UTEP Miners men's basketball

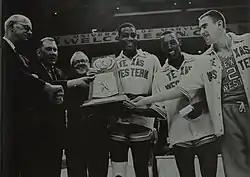
The team that won the 1966 NCAA championship

The Miners have appeared in ten National Invitation Tournaments. Their combined record is 6–10.